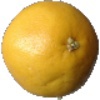
Label: Grapefruit White 1